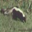
Label: skunk